Imperial Airlines Flight 201/8

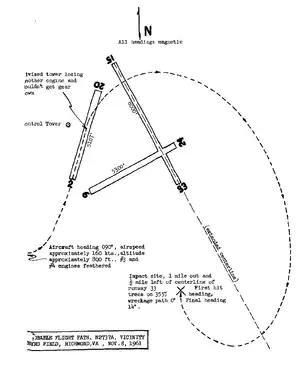
Flight 201/8's "probable flight path" into its crash point, from CAB report

At 21:10, Flight 201/8 contacted the Richmond controller, and was advised all runways were available. Greenlee (who was handling radio communications at the time) requested the airport have emergency vehicles on standby as a precaution. Conway then asked Greenlee to fly the aircraft, so that Conway could go back to check on the flight engineer's station.